Demiana

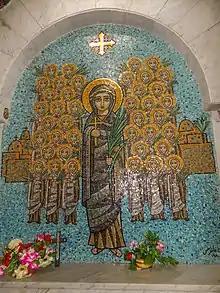
Saint Demiana

The Coptic Orthodox Church commemorates the feasts of St. Demiana and the 40 virgins' martyrdom on January 21, Toba 13 (Coptic calendar), and the consecration of Saint Demiana's big church at her monastery on May 20, Bashans 12 (Coptic calendar).